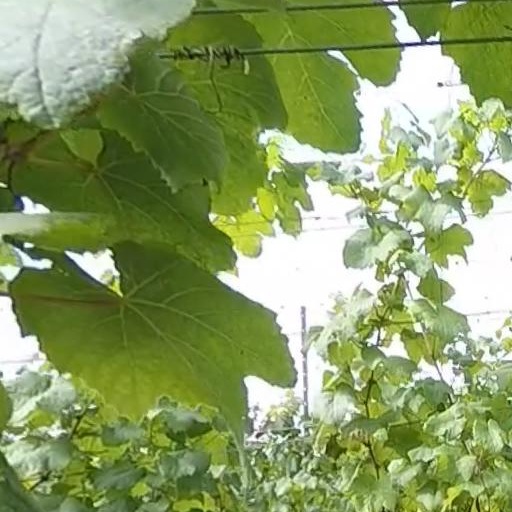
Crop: grape